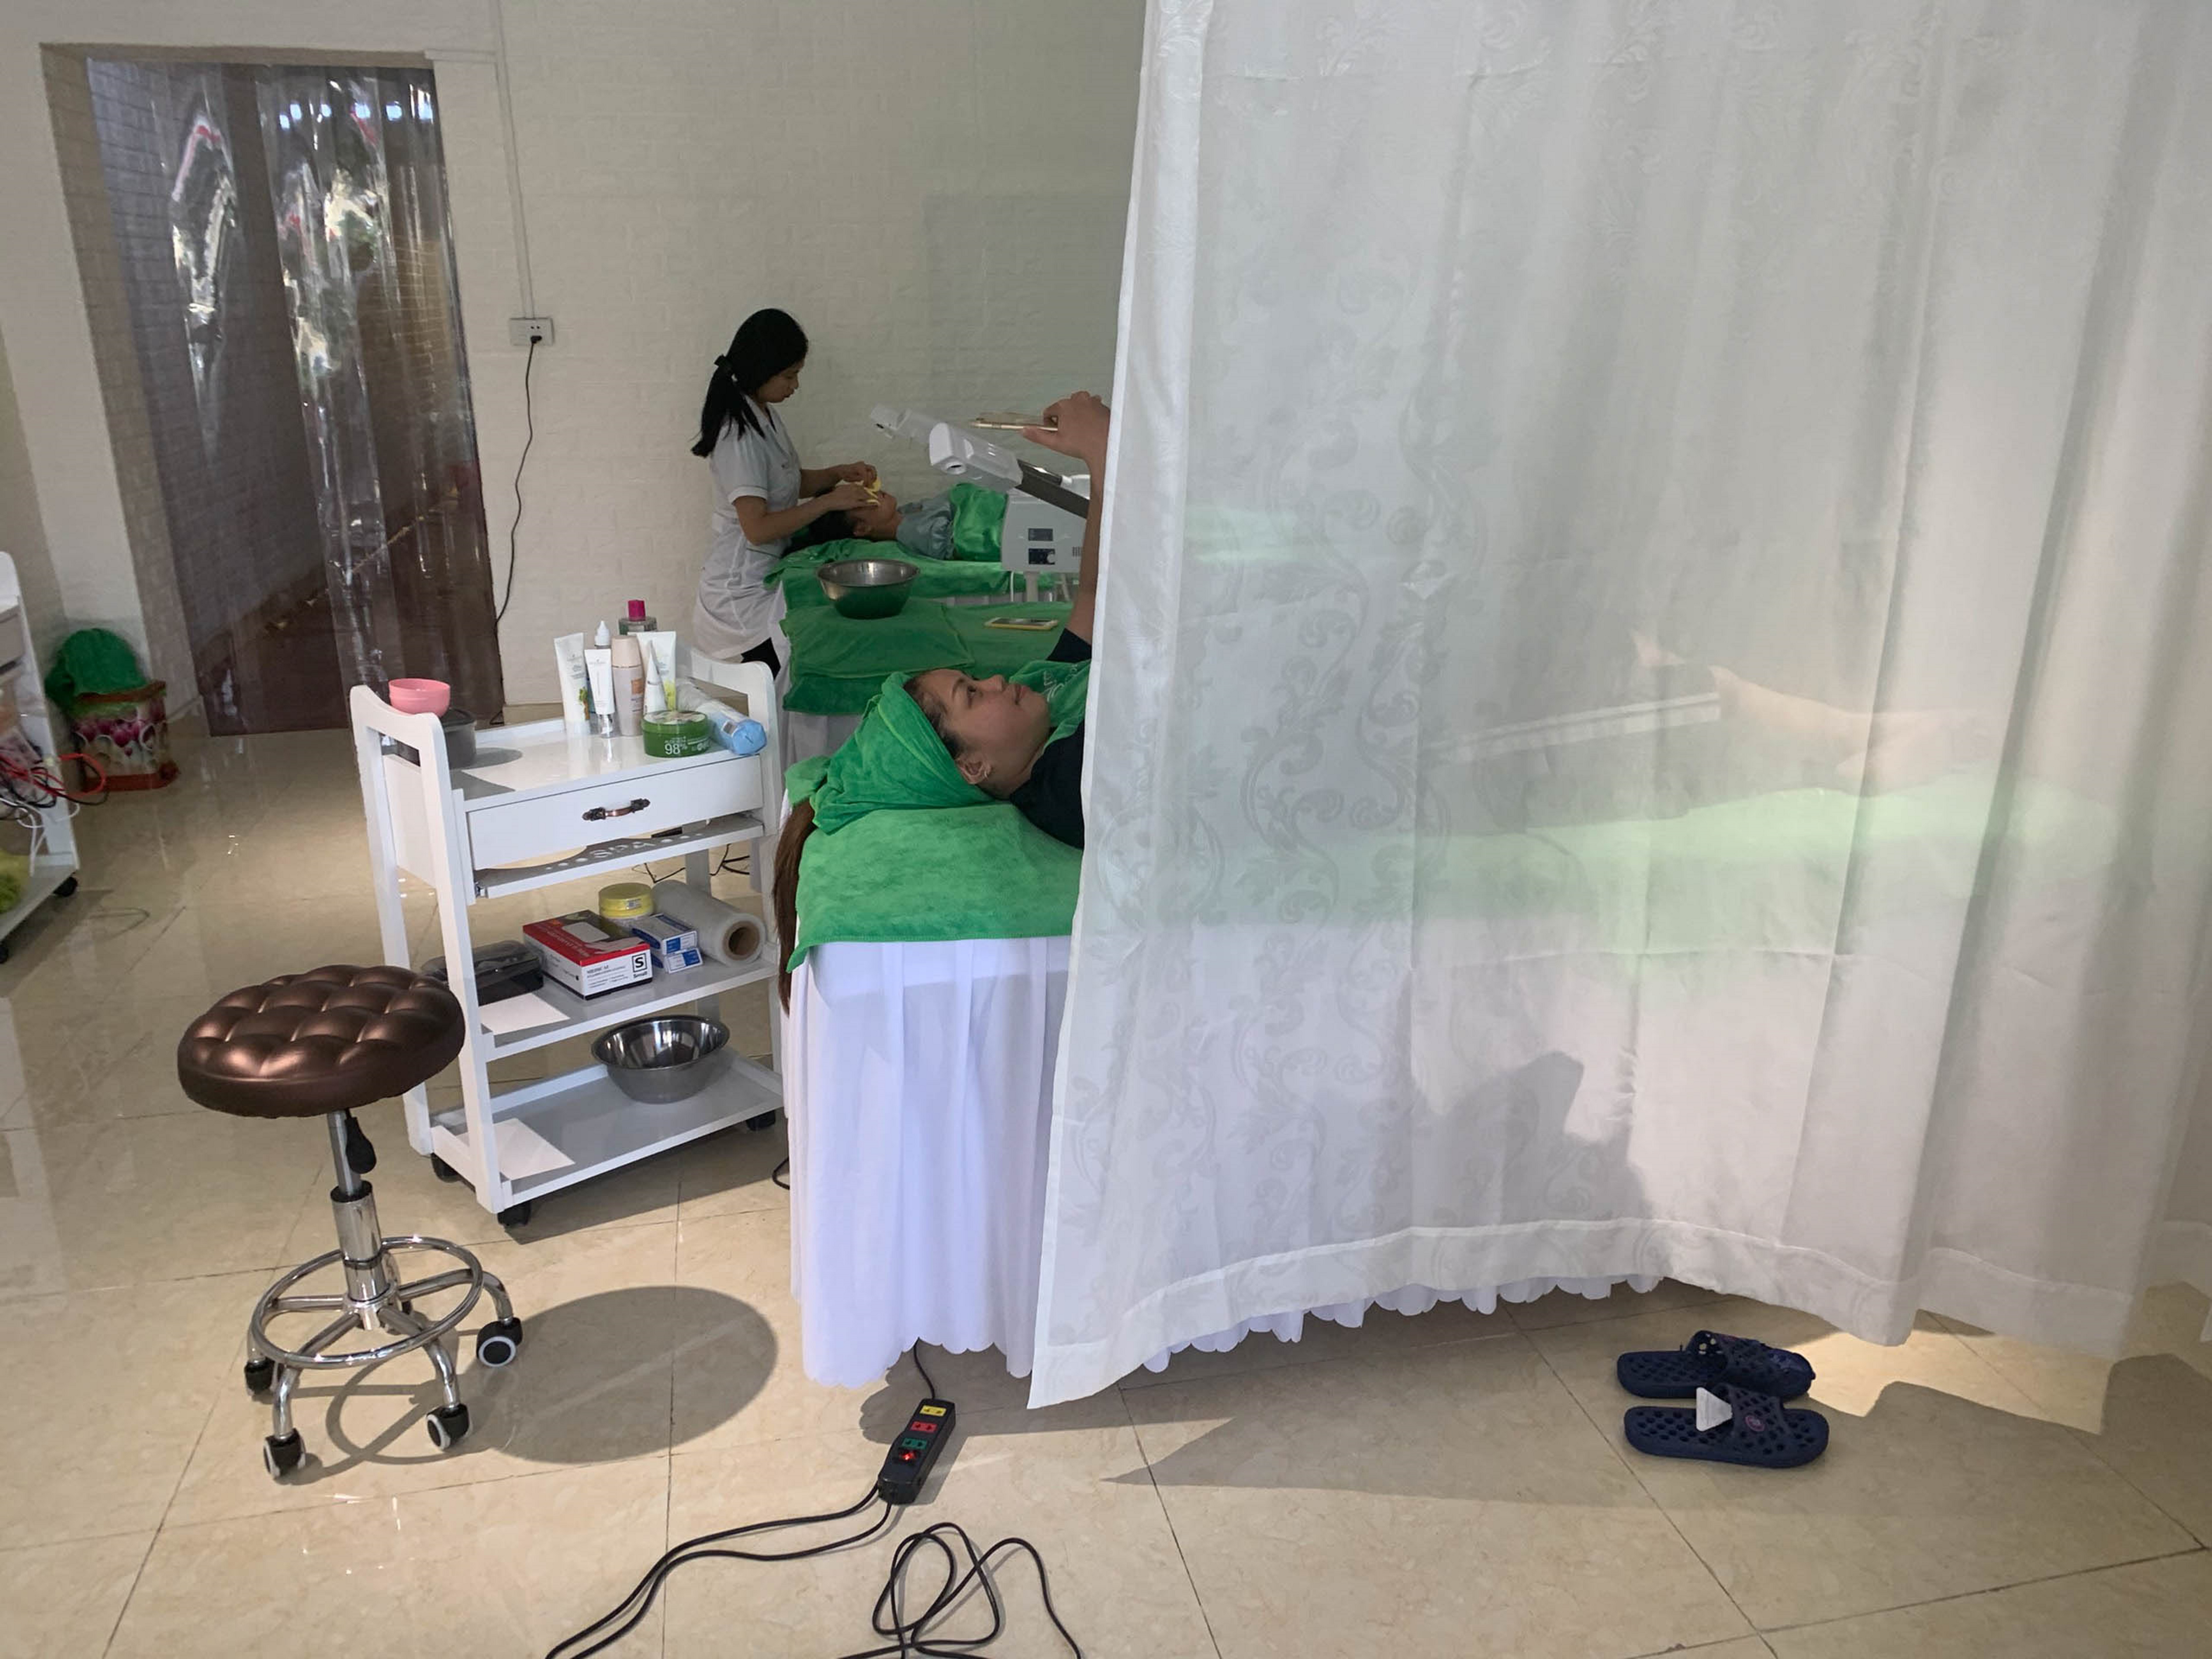
spa, room, floor, property, product, curtain, interior design, window treatment, house, flooring, textile, furniture, bed, home